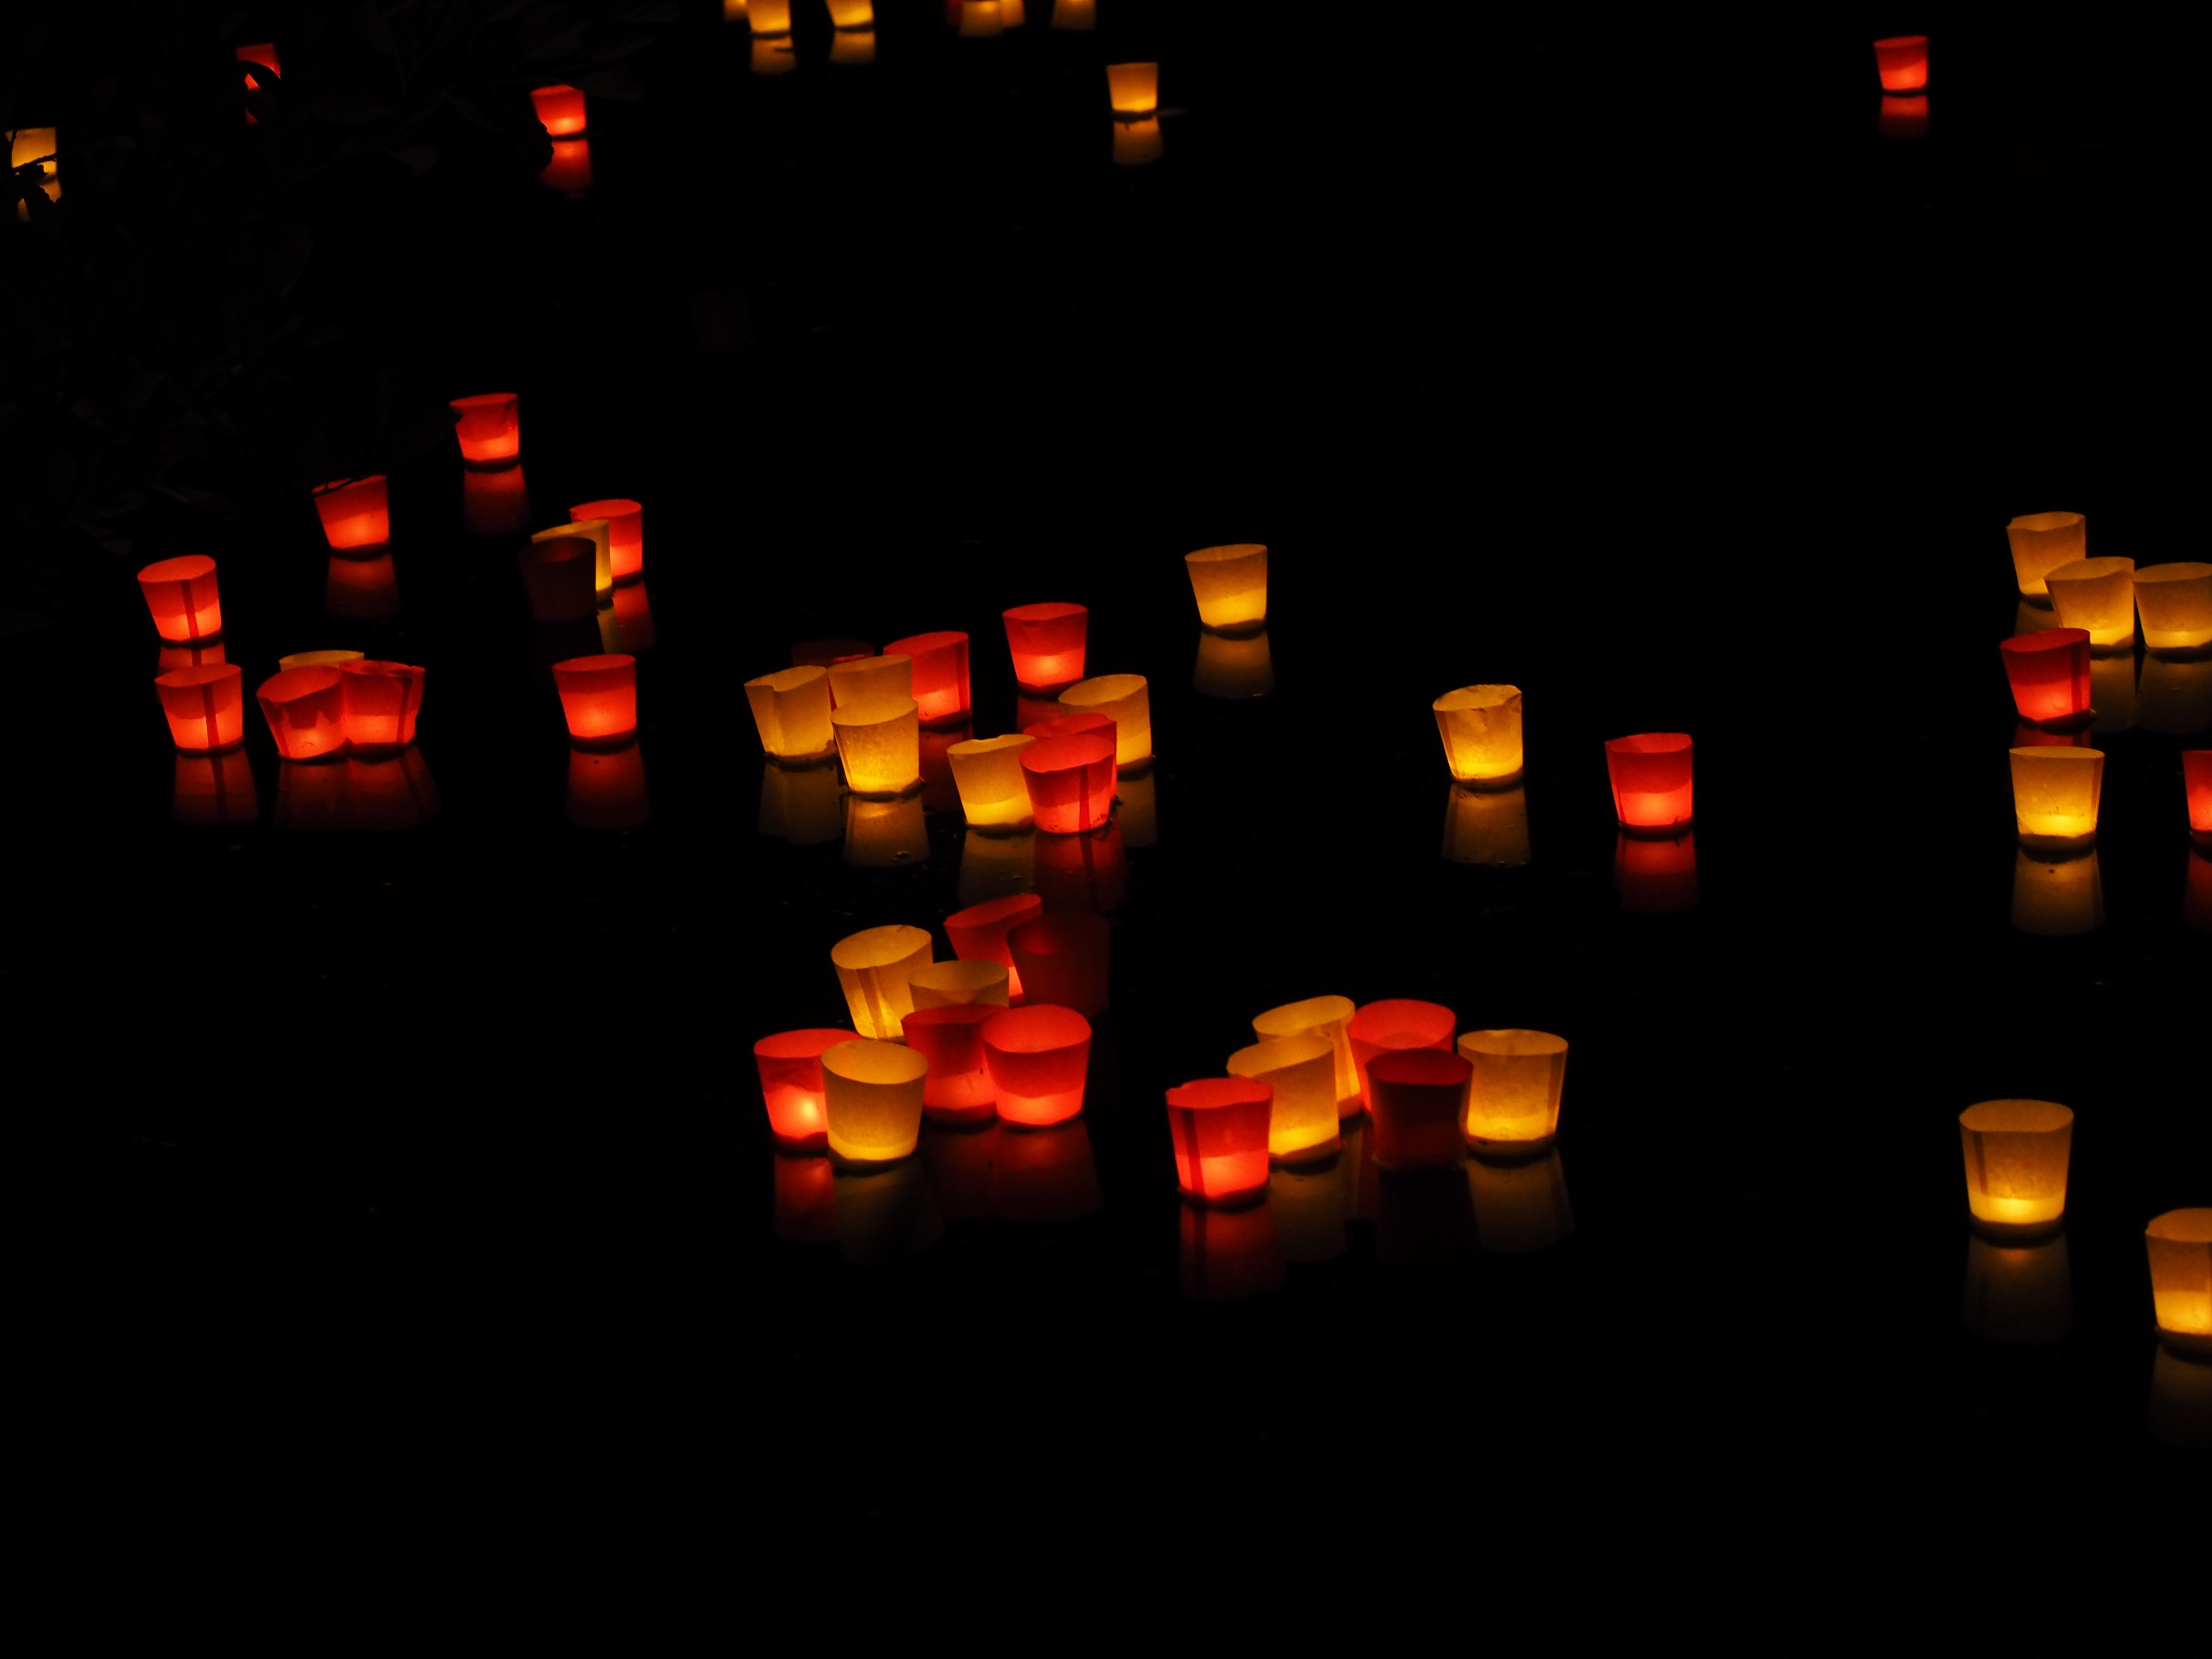
light, night, number, river, red, darkness, yellow, lighting, font, lights, danube, candles, shape, screenshot, ulm, festival of lights, floating candles, computer wallpaper, lights serenade